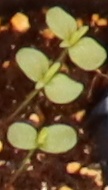
Label: Flax